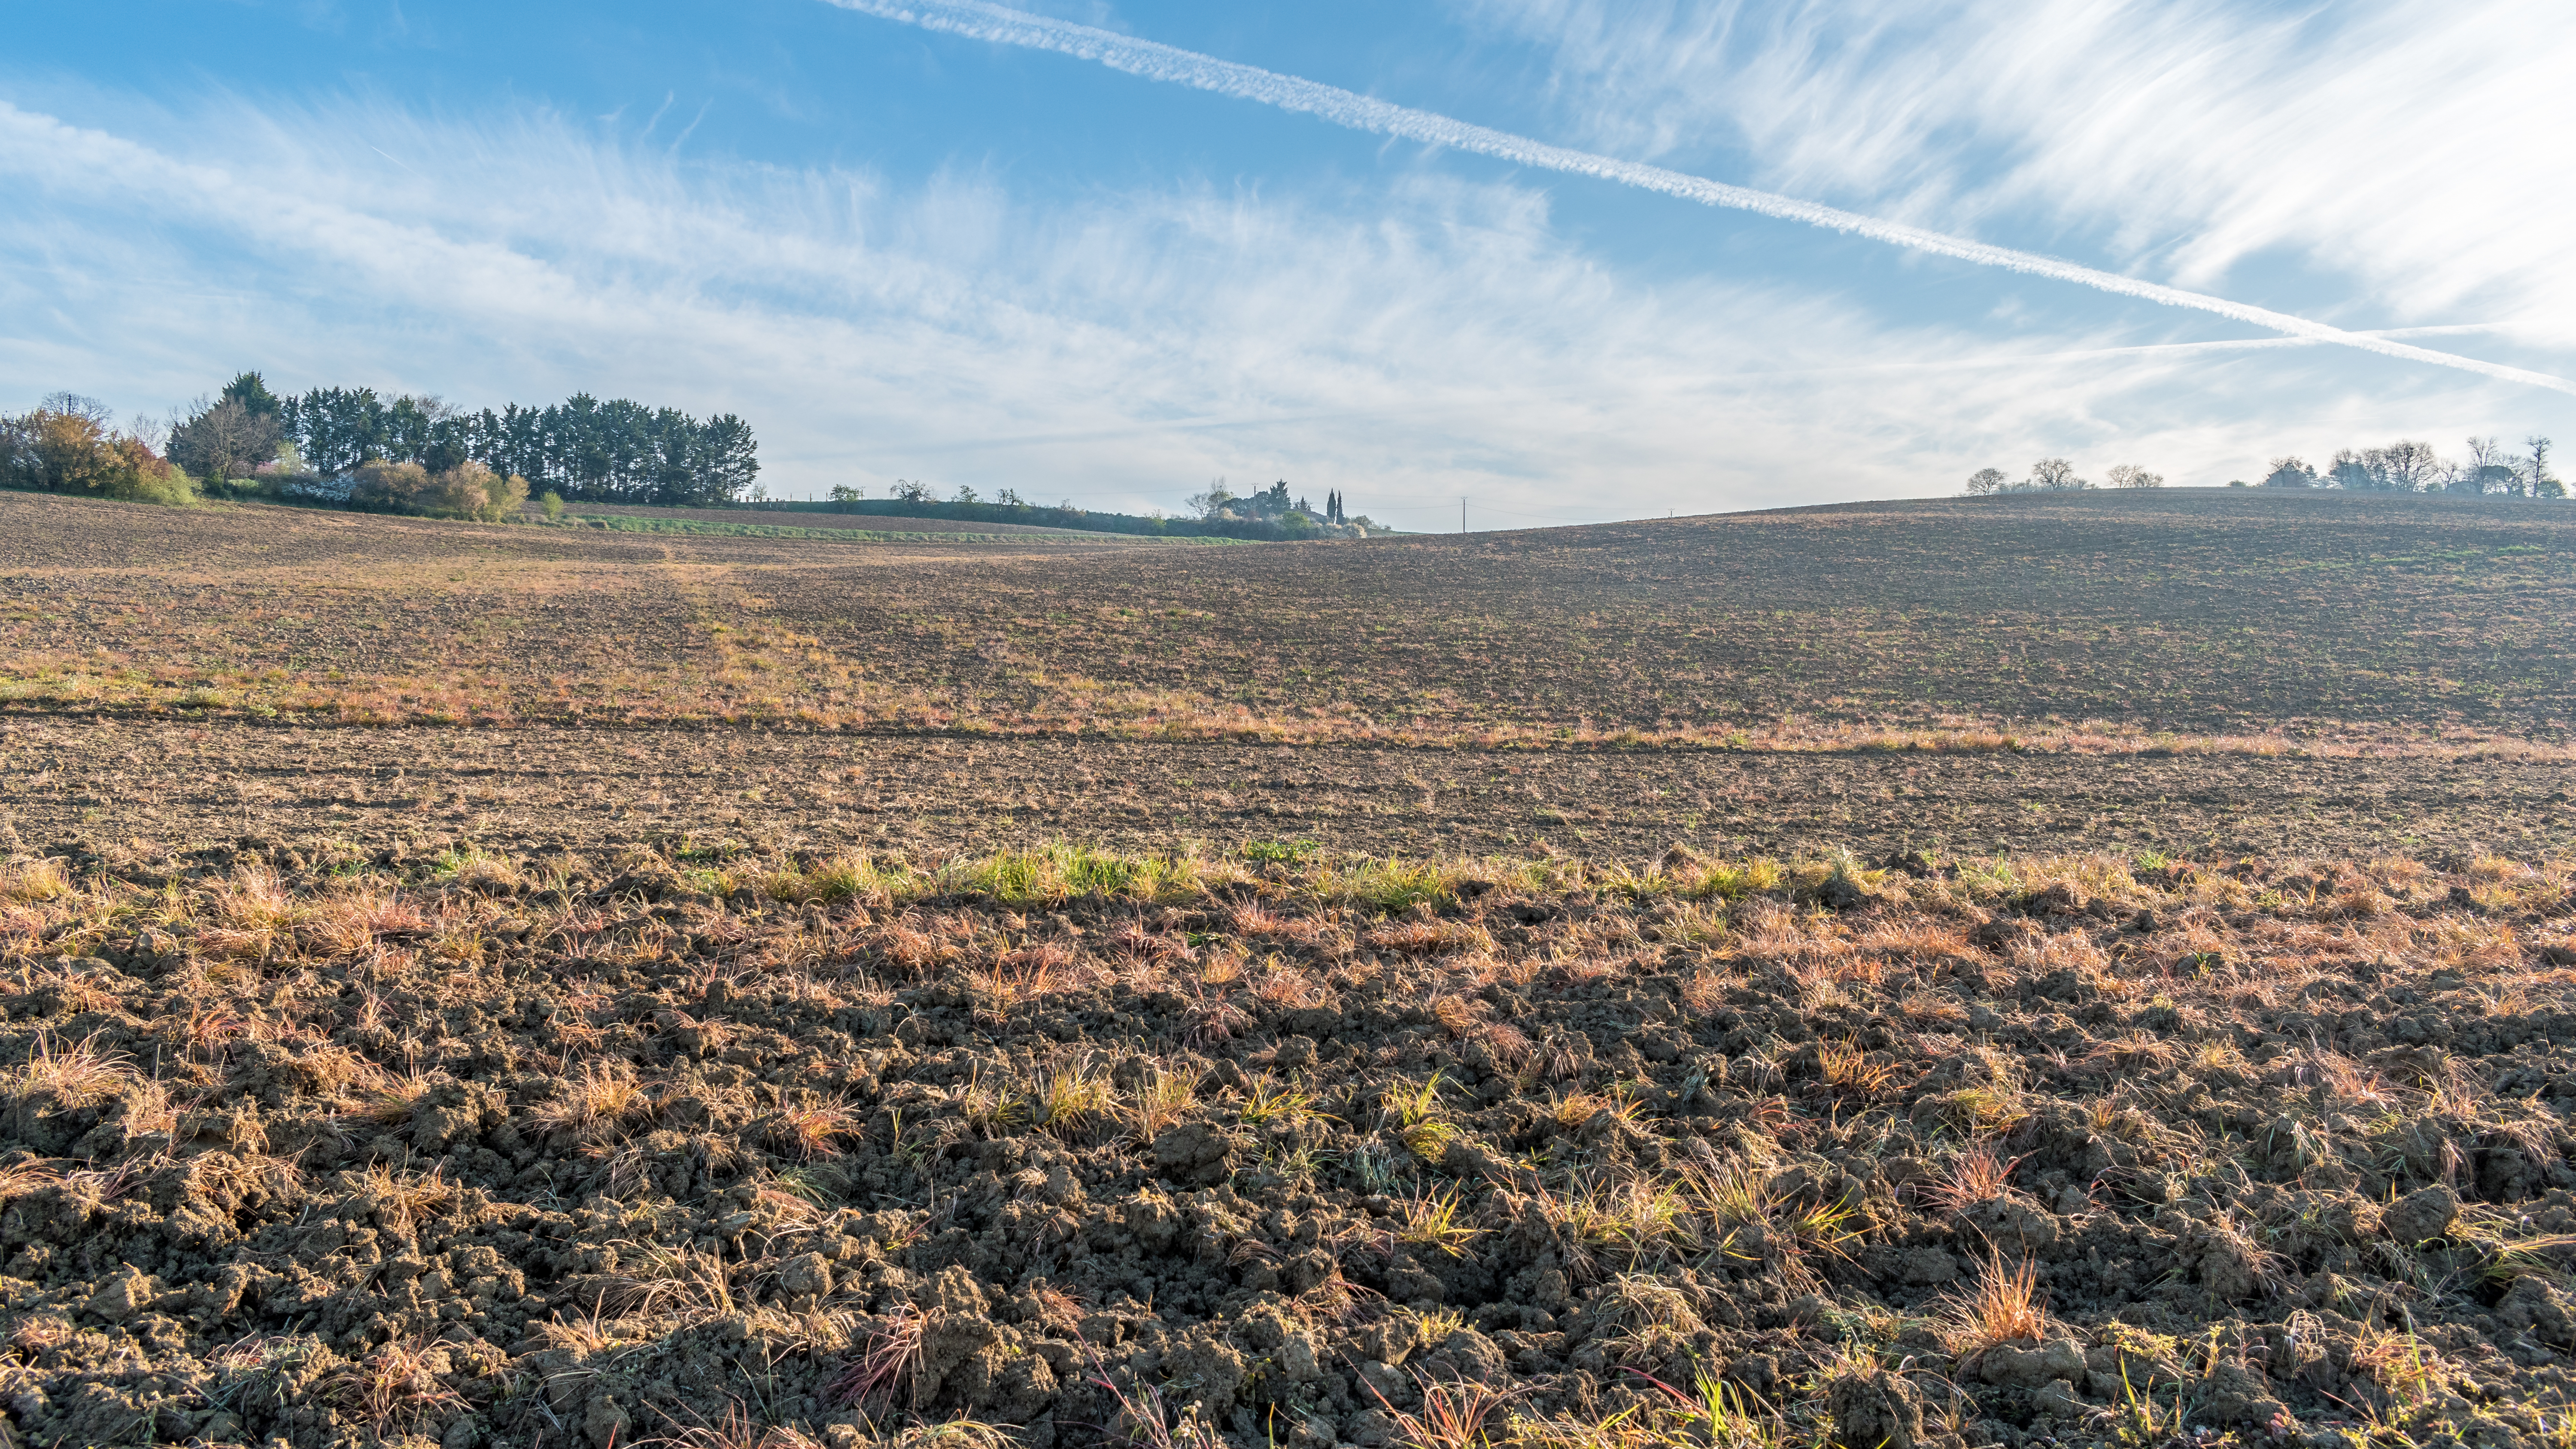
landscape, sky, field, cloud, natural landscape, natural environment, soil, plain, farm, tree, agriculture, rural area, land lot, grass family, ecoregion, grass, crop, horizon, grassland, hill, plant, sunlight, mountain, plantation, prairie, plant community, autumn, pasture, meteorological phenomenon, steppe, meadow